Boxing career of Muhammad Ali

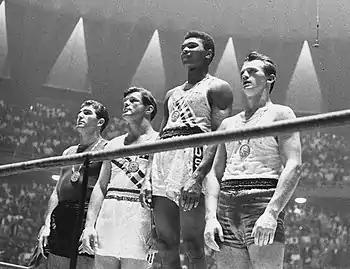
Cassius Clay, later Muhammad Ali, (second from right) at the 1960 Olympics

Following the Manila bout, Ali fought Jean-Pierre Coopman, Jimmy Young, and Richard Dunn, winning the last by knockout.